Mars Exploration Program

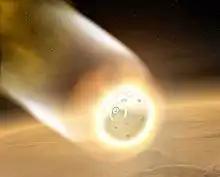
Mars' thinner atmosphere makes entry, descent, and landing operations of arriving in-situ surface spacecraft more challenging

Mars exploration missions have historically had some of the highest failure rates for NASA missions, which can be attributed to the immense engineering challenges of these missions as well as some bad luck, such as the America's Mars Polar Lander. With many of the goals of the MEP involving entry, descent, and landing of spacecraft (EDL) on the surface of Mars, factors like the planet's atmosphere, uneven surface terrain, and high cost of replicating Mars-like environments for testing come into play.